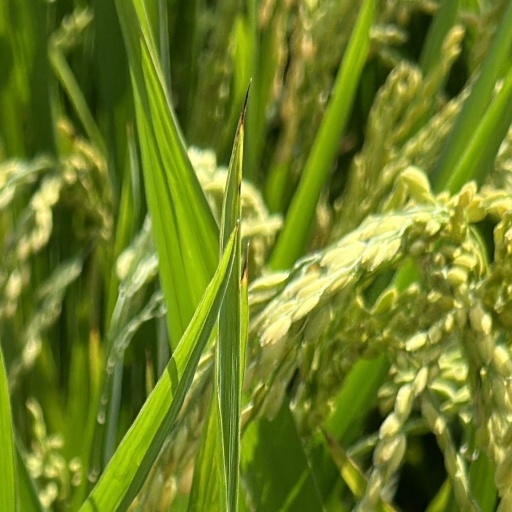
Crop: rice